HMS Princess Royal (1911)

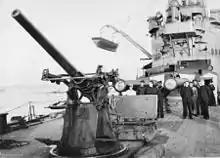
A 3-inch 20 cwt AA gun on the quarterdeck of

The "Lion"-class battlecruisers, nicknamed the "Splendid Cats", were designed by Philip Watts, the Director of Naval Construction, to be as superior to the new German battlecruisers of the "Moltke" class as the German ships were to the "Indefatigable" class. The increase in speed, armour and gun size forced a 70% increase in size over the preceding battlecruisers. "Princess Royal" had an overall length of , a beam of , and a draught of at deep load. The ship normally displaced and at deep load, over more than the earlier ships. She had a metacentric height of at deep load.